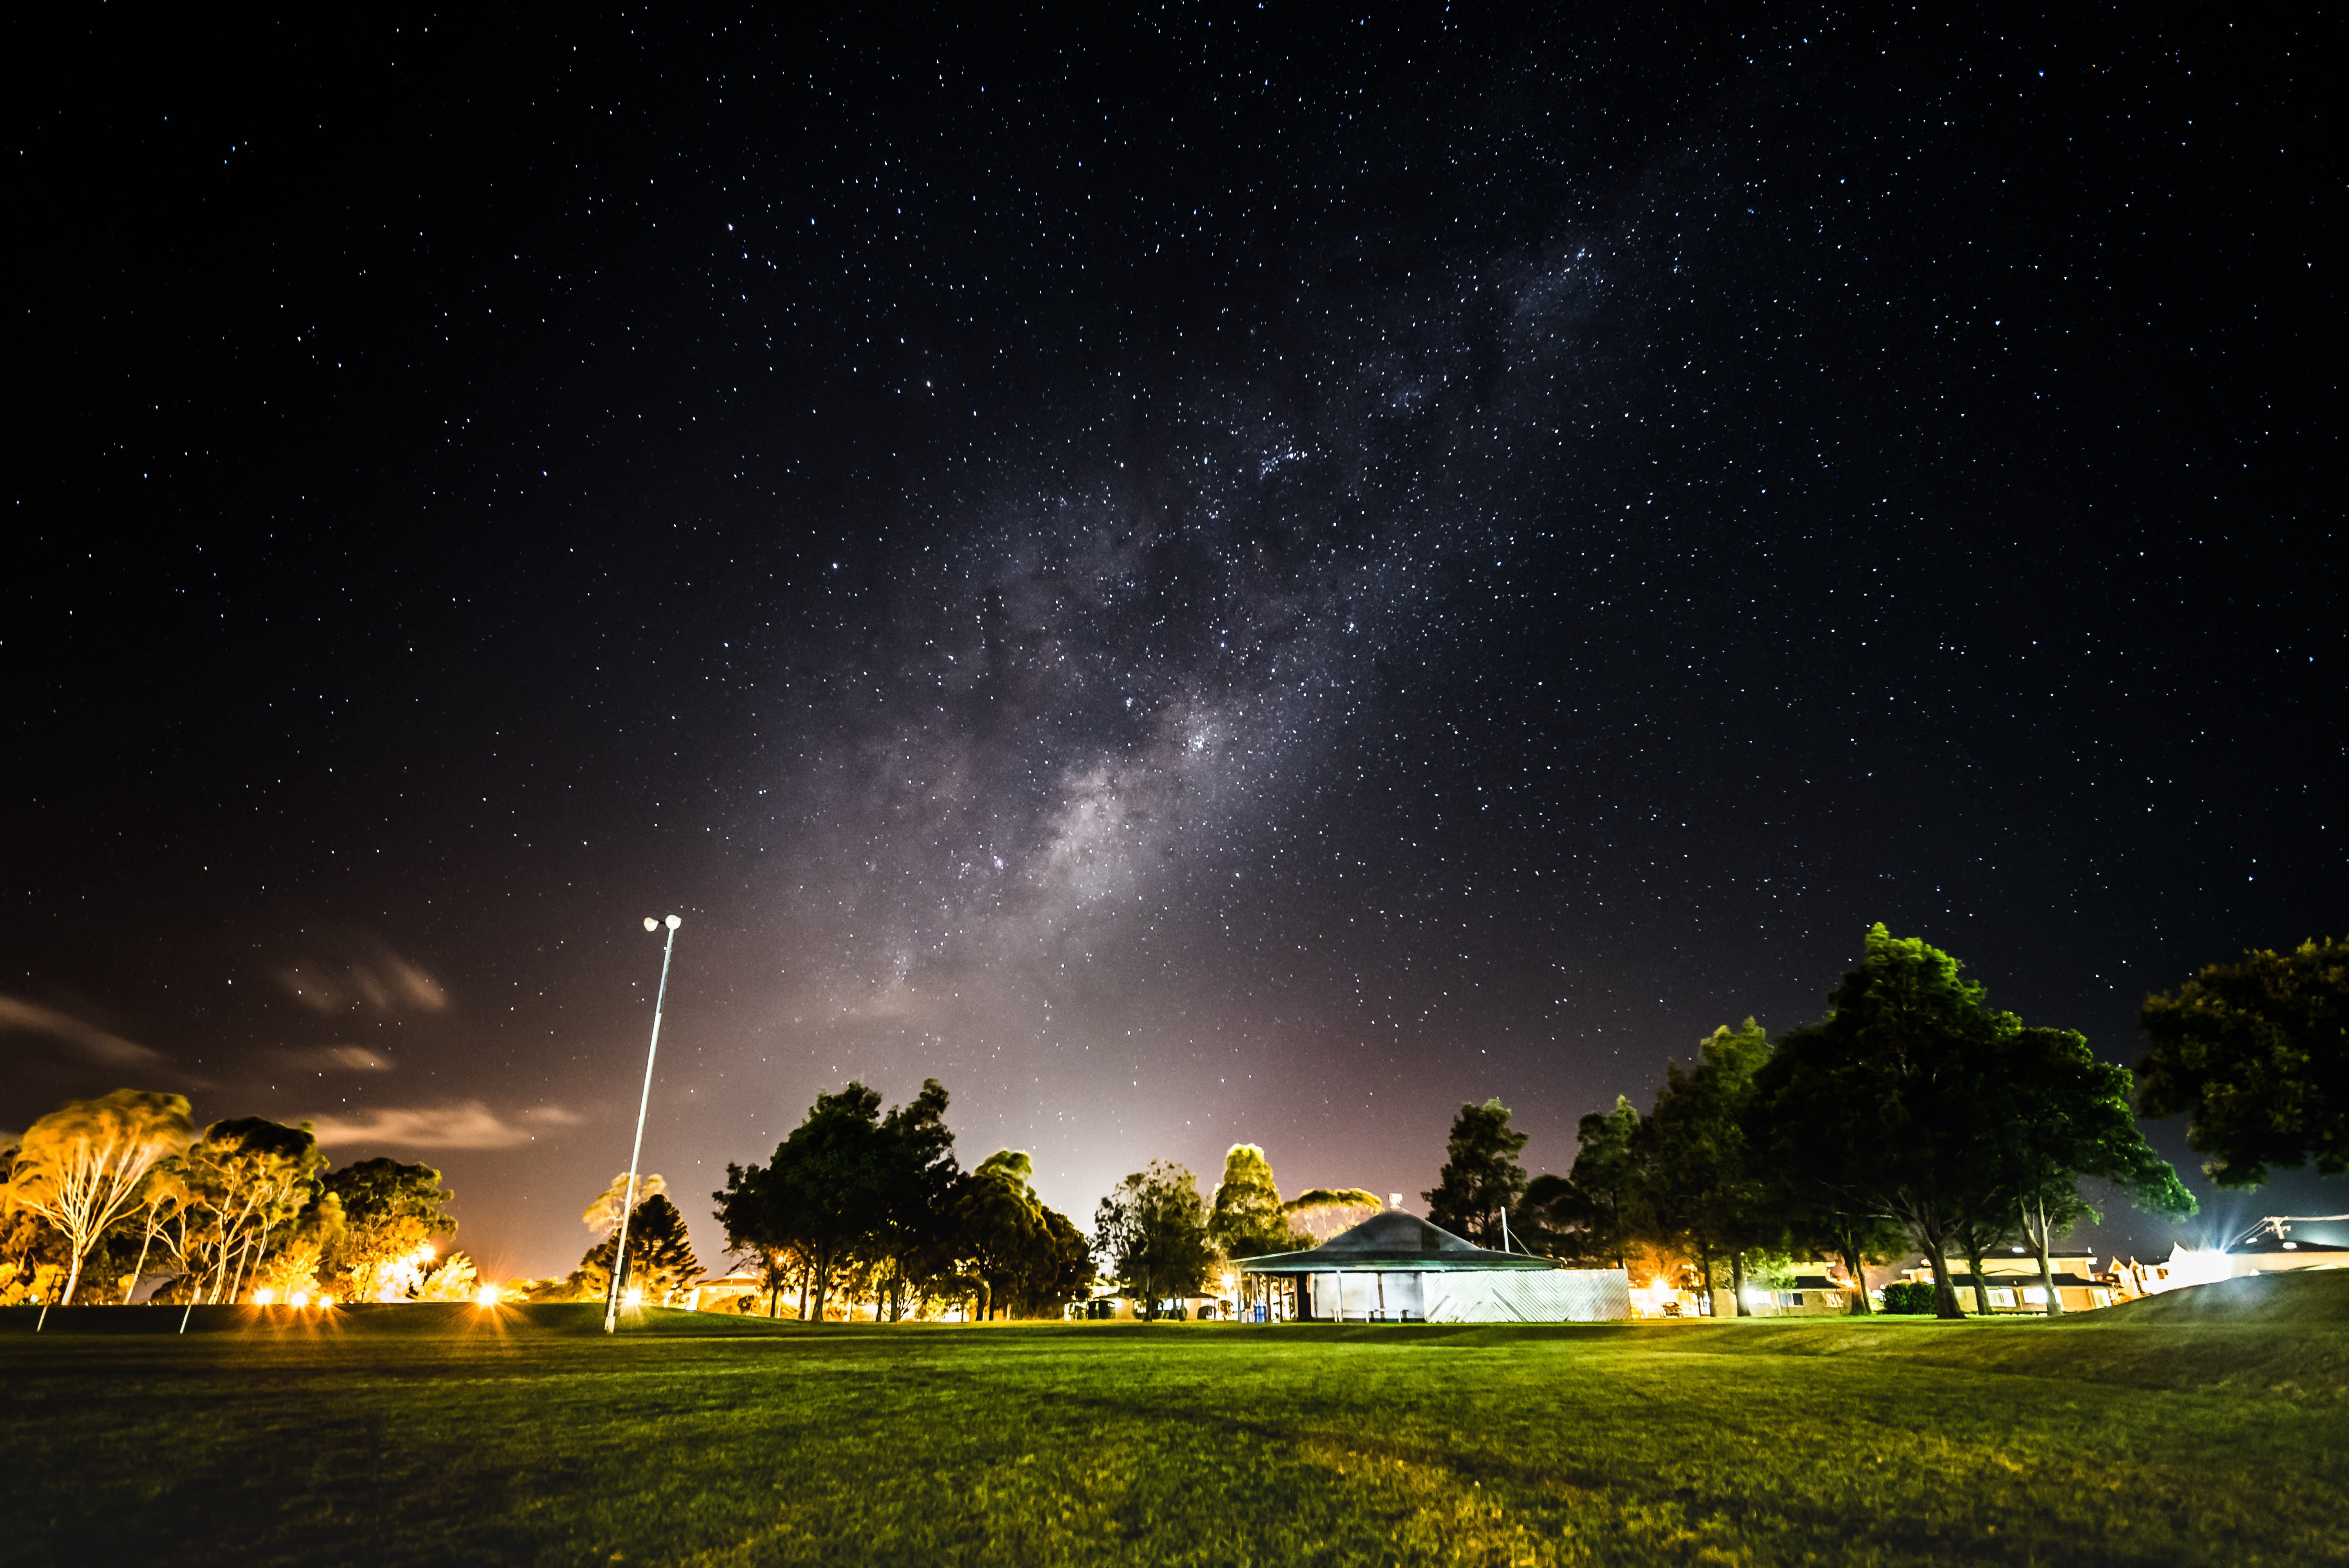
light, sky, night, star, galaxy, astronomical object